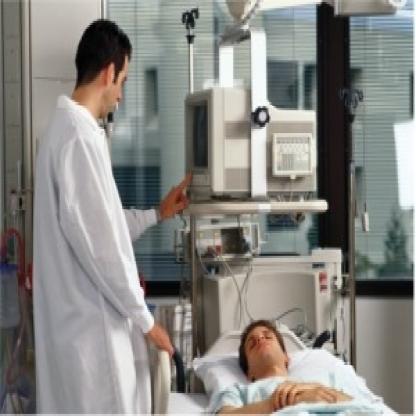
Scene: Indoor